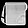
Label: Bag